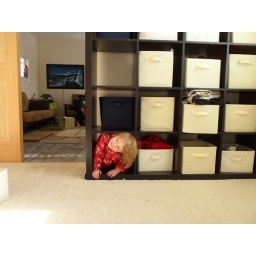
girl in a box